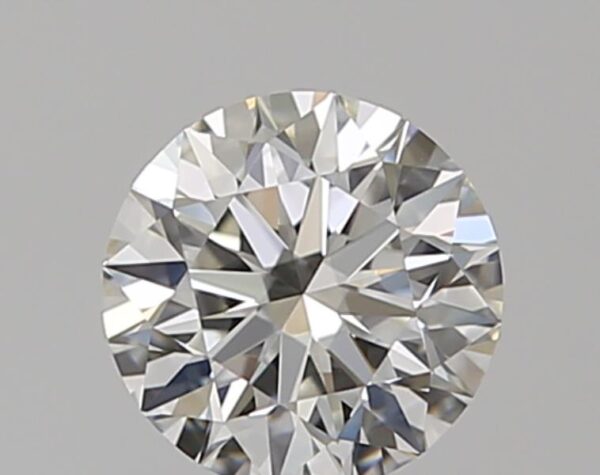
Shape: round
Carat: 0.6
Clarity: VS1
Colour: H
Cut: EX
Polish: EX
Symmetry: EX
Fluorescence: N
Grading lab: GIA
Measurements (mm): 5.35 x 5.39 x 3.37